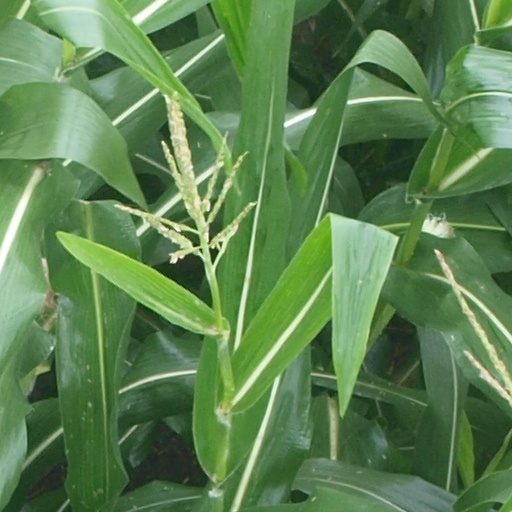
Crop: maize; corn